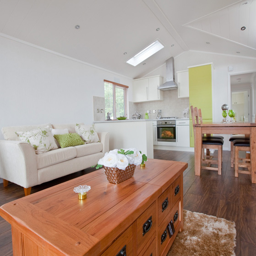
interior of a stately holiday home